Bussho Gonenkai Kyōdan

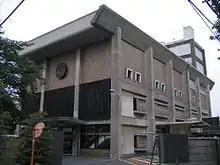
Headquarters of Bussho Gonenkai Kyōdan

Bussho Gonenkai Kyōdan (佛所護念会教団) is an offshoot of Reiyūkai and branch of Nichiren Buddhism. It was founded in 1950 in Japan by Kaichi Sekiguchi and his wife Tomino Sekiguchi.